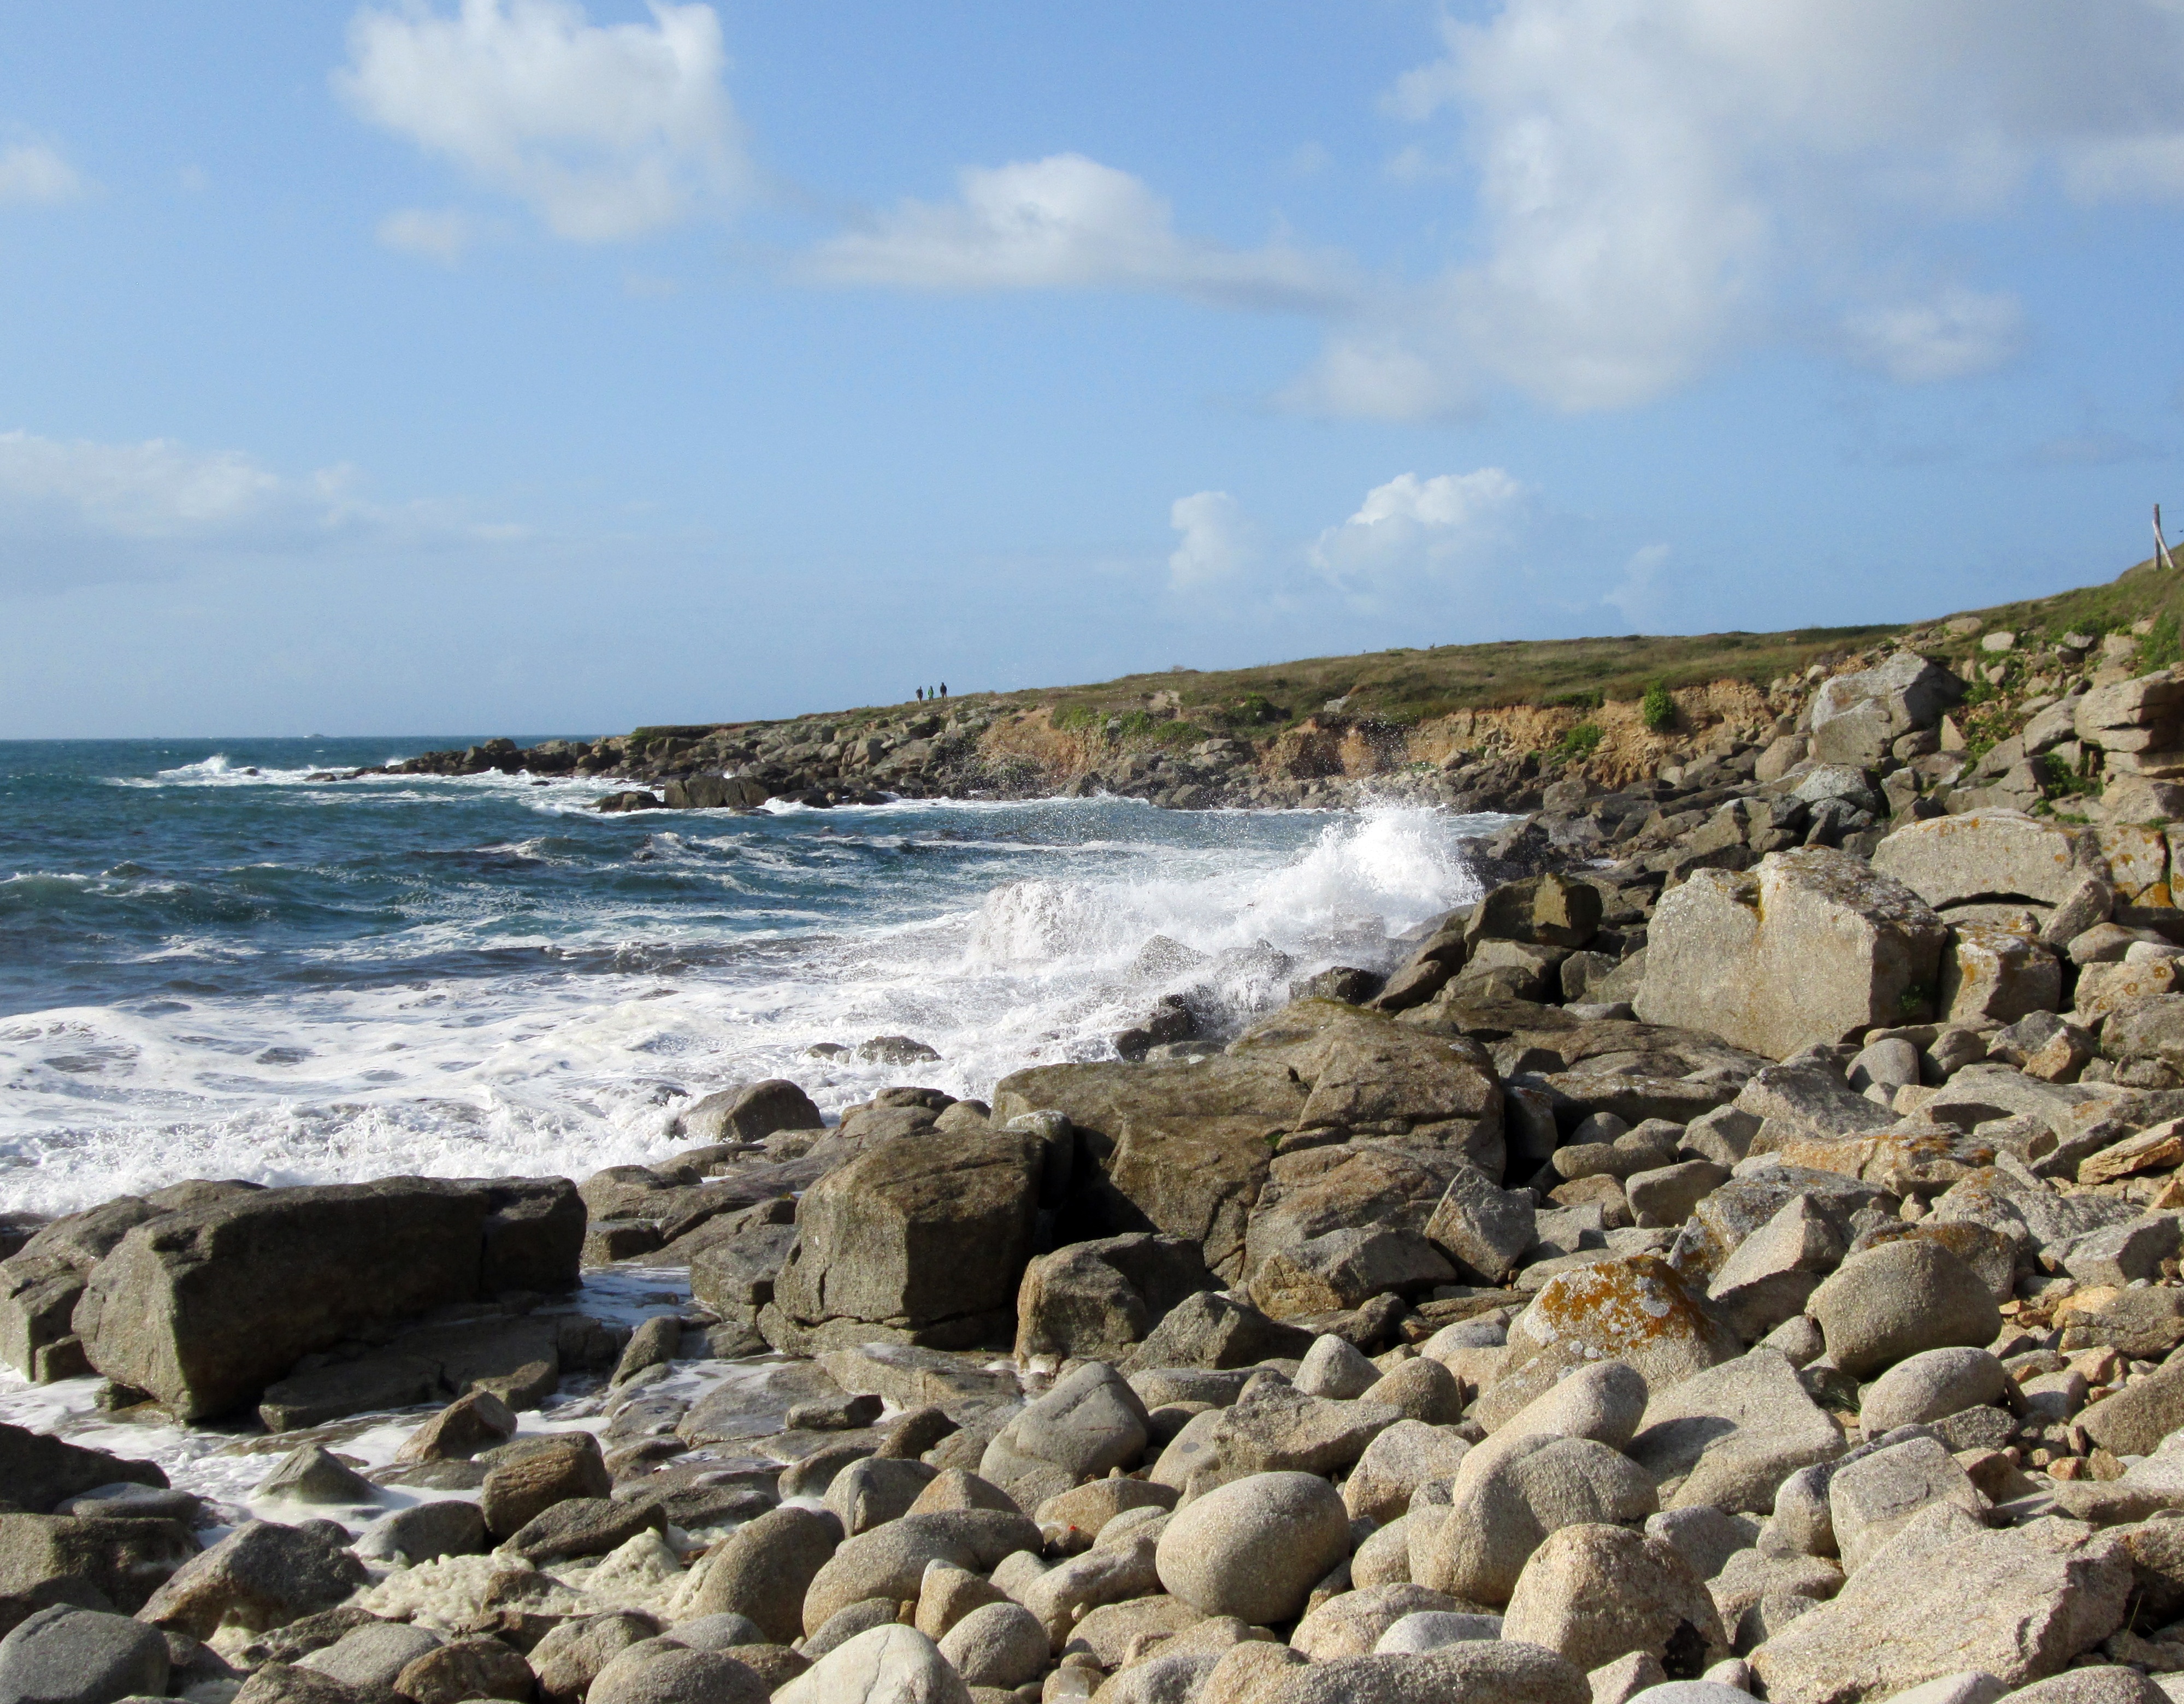
beach, landscape, sea, coast, nature, sand, rock, ocean, shore, wave, vacation, cliff, seaside, france, wild, cove, seascape, bay, terrain, material, body of water, atlantic, side, cape, brittany, atlantic coast, wild coast, maritime landscape, finist re, wind wave